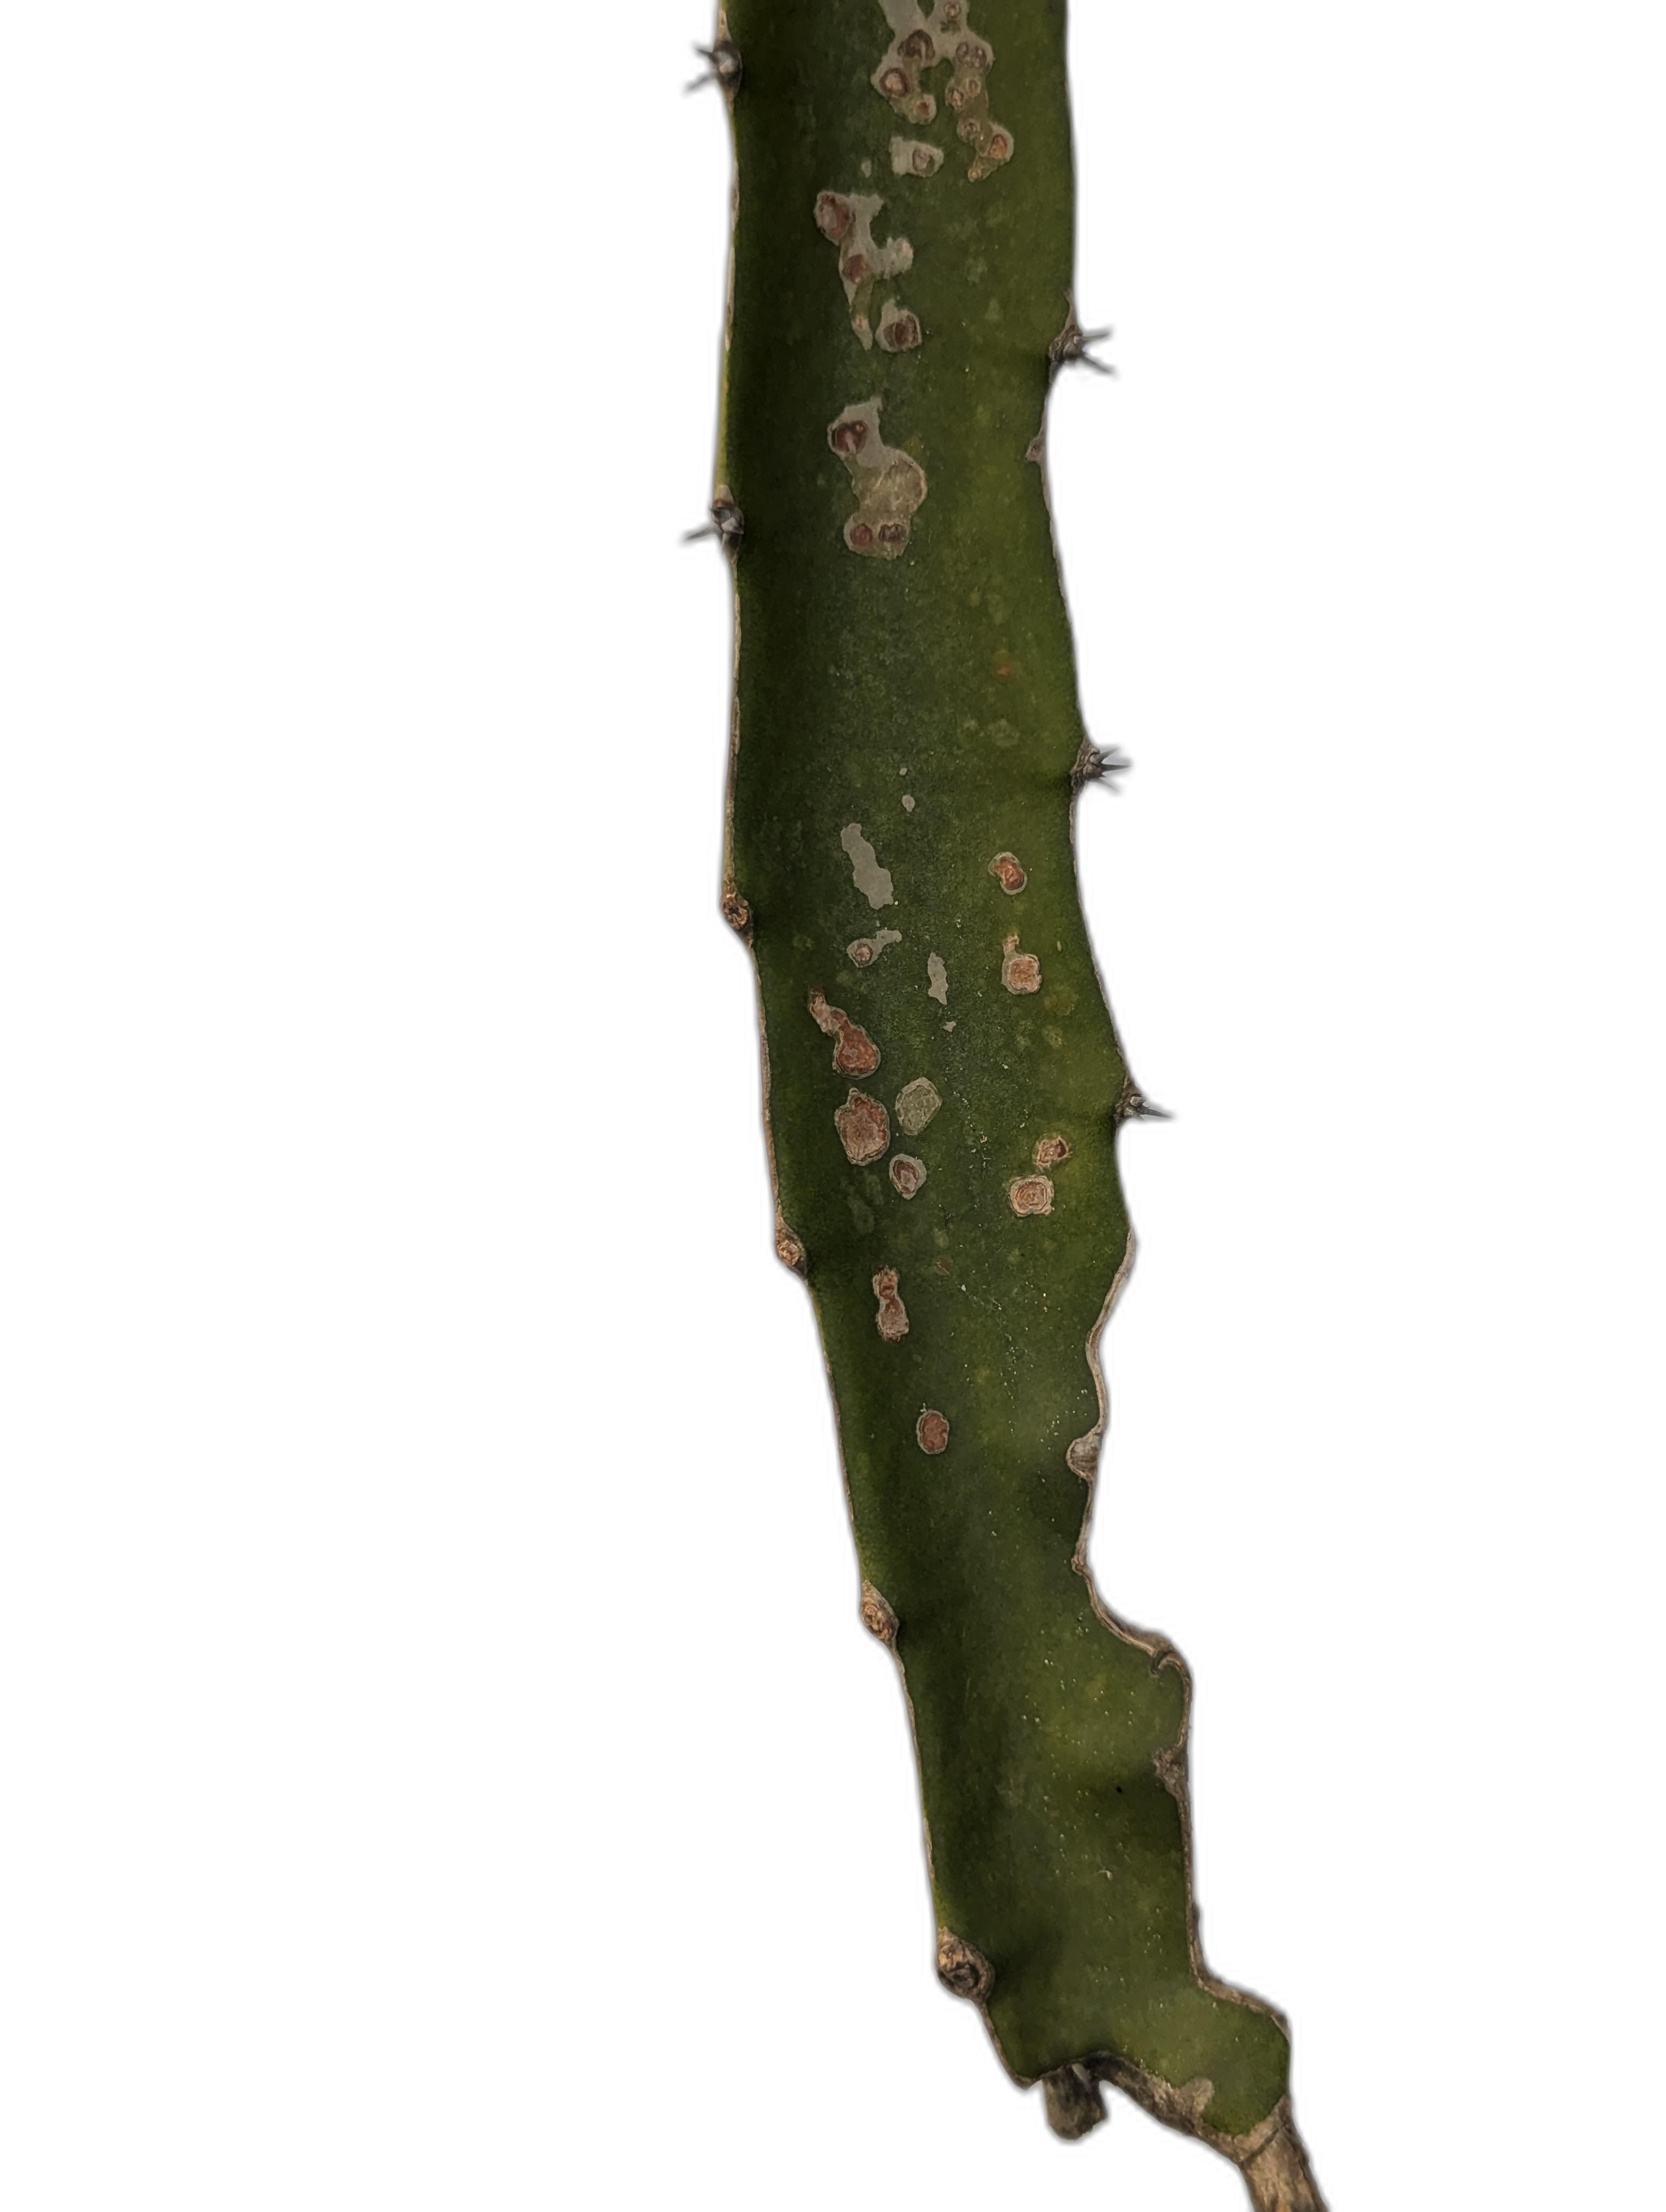
Label: Bad leaf